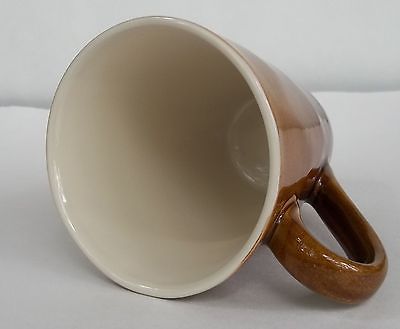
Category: mug